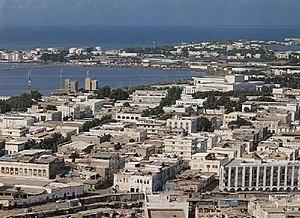
Cet article recense les sites inscrits au patrimoine mondial de Djibouti.